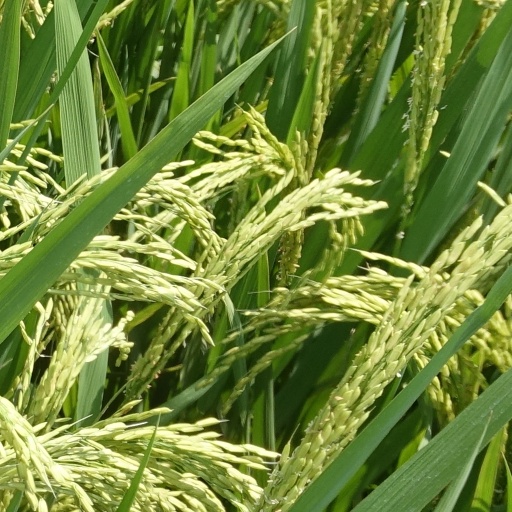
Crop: rice